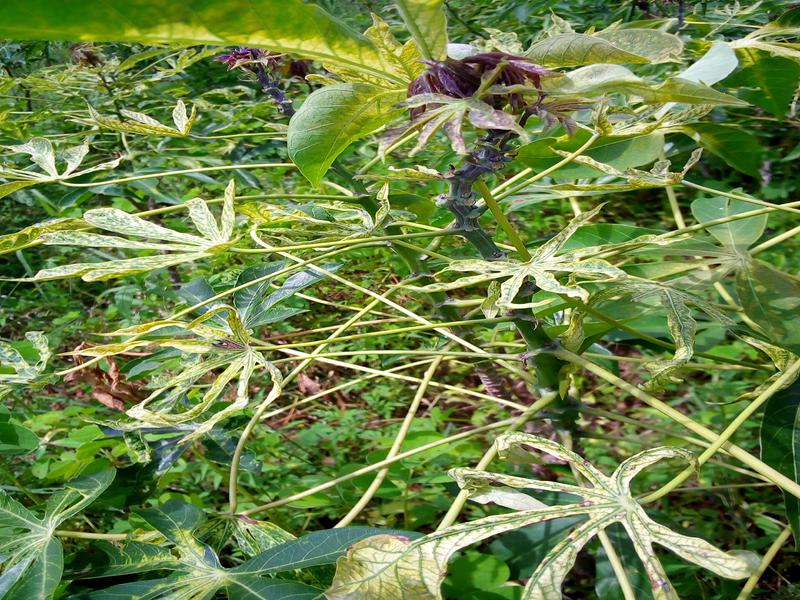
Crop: cassava
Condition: green_mottle